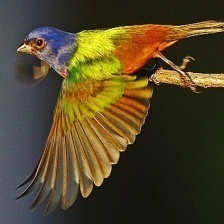
Species: PAINTED BUNTING
Scientific name: PASSERINA CIRIS
ImageNet parent category: indigo_bunting